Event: Nepal Earthquake
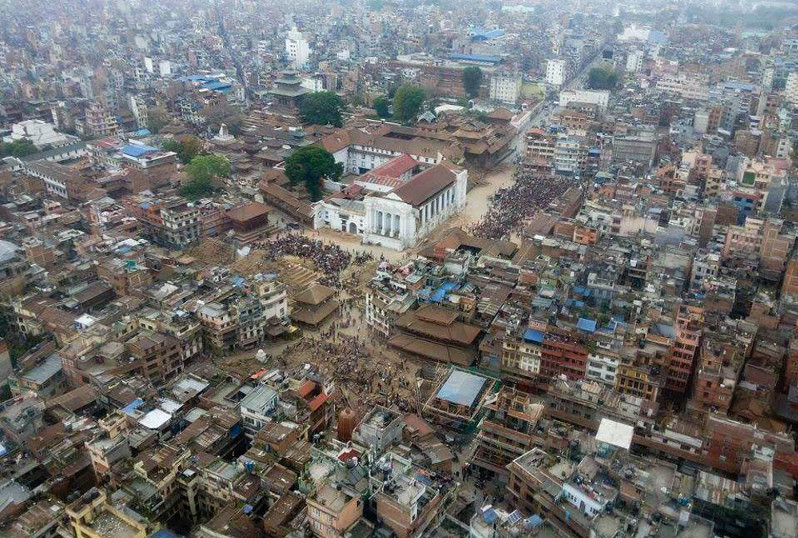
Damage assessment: no_damage